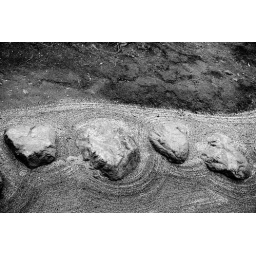
Detail of stepping stones in Japanese rock garden at Meigetsuin Temple in Kita-kamakura, Kanagawa Prefecture, Japan.